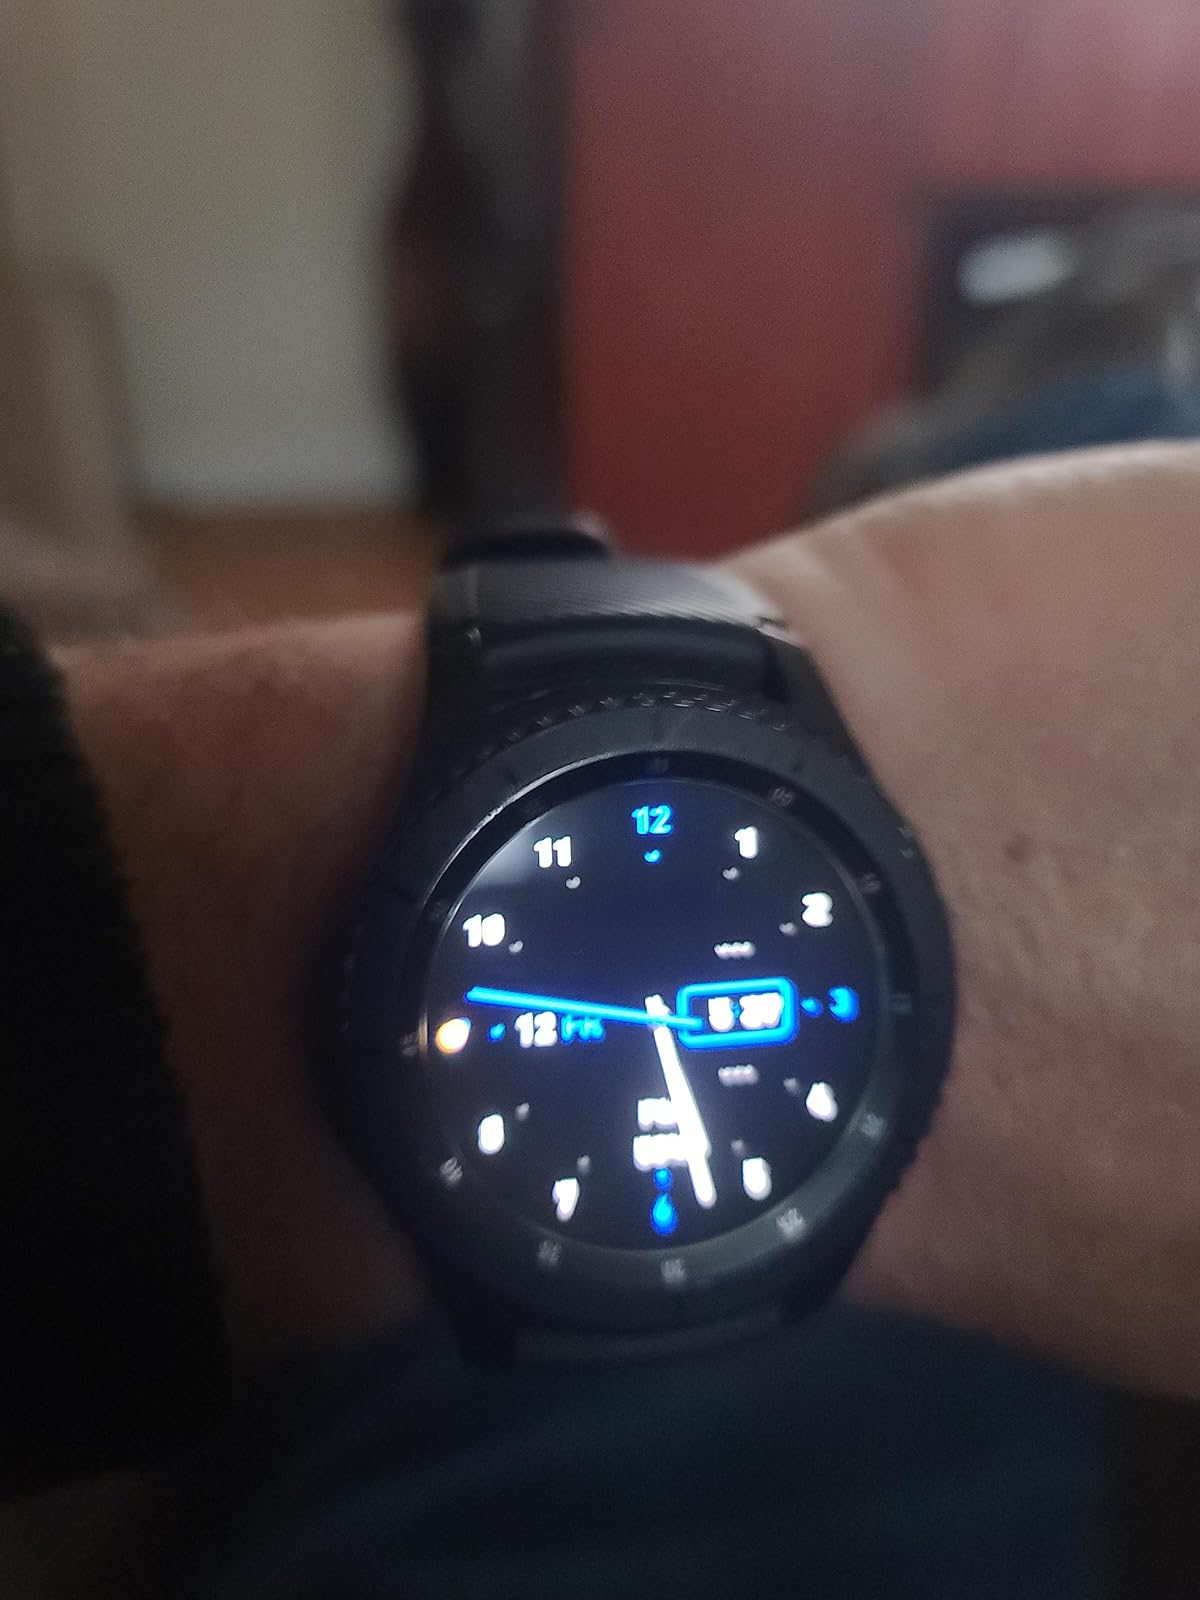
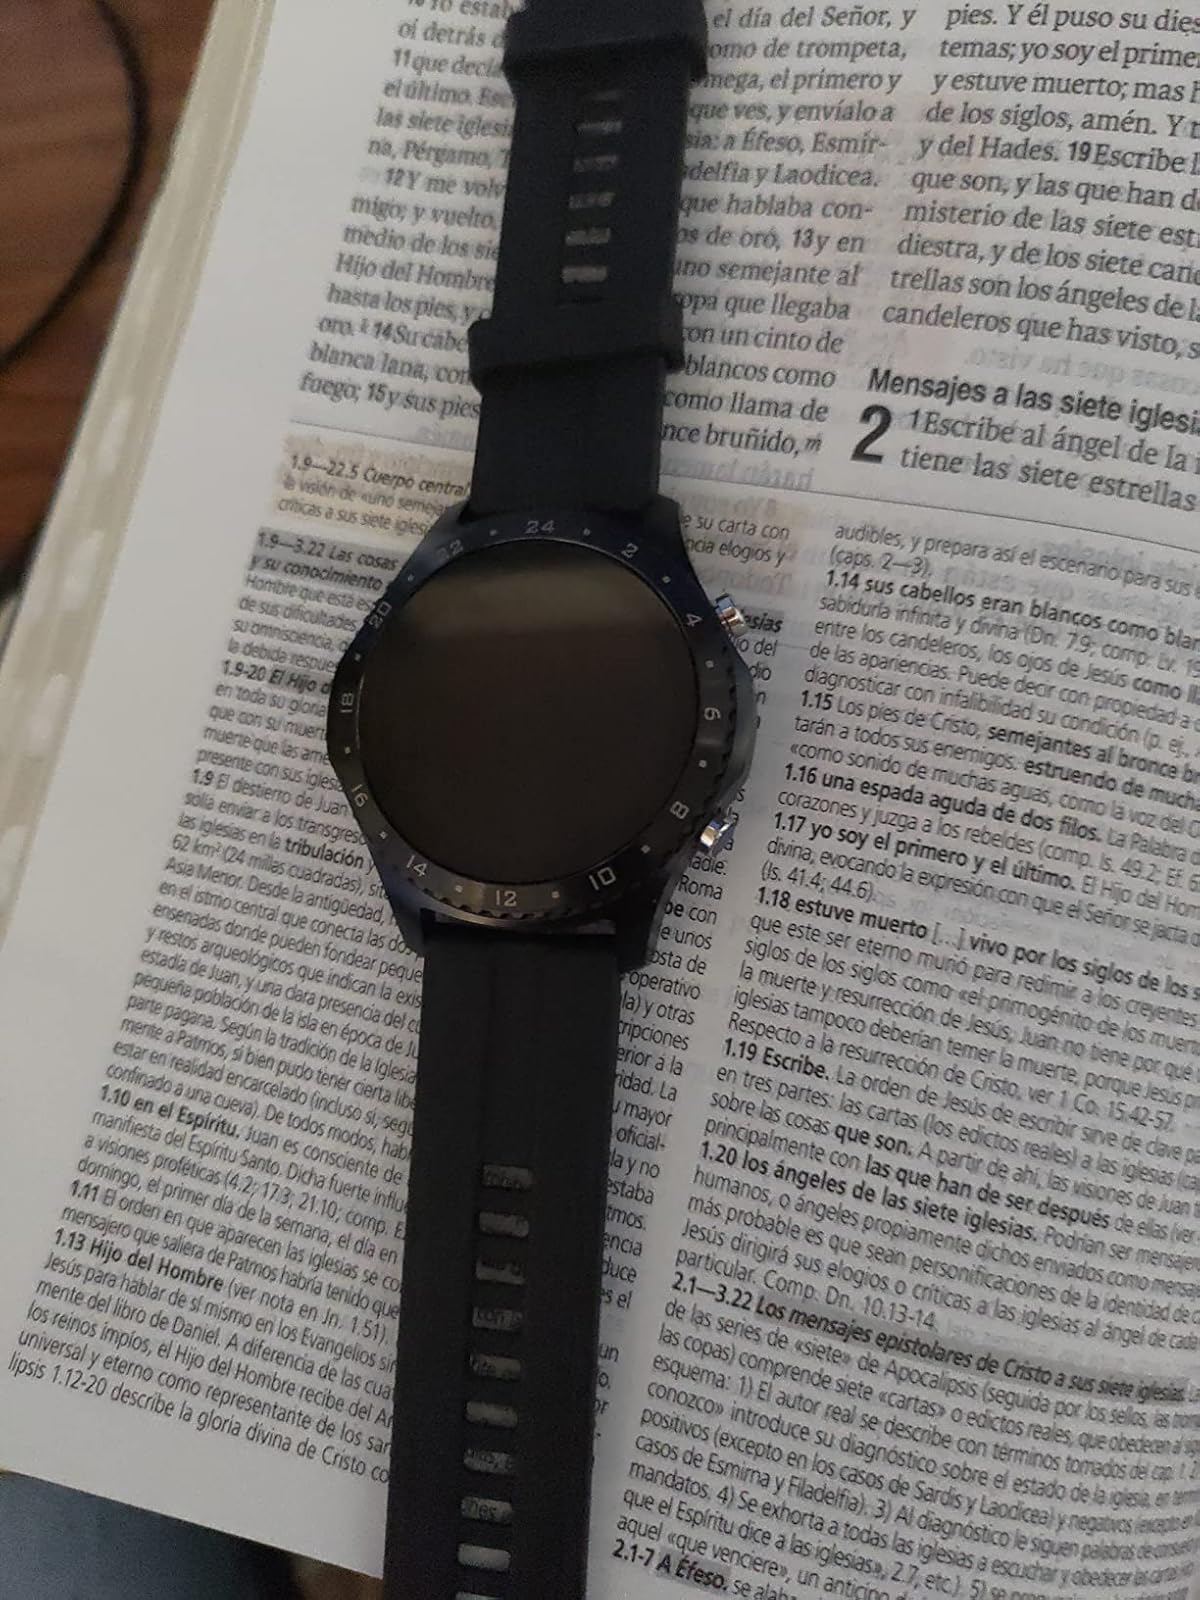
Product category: smartwatch
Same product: no